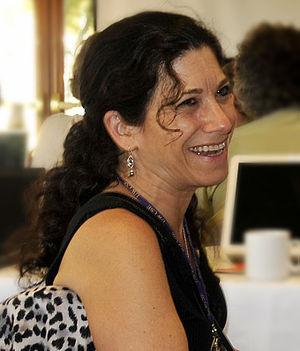
Deborah Estrin
Deborah Estrin, née le 6 décembre 1959, est une professeure d'informatique à l'université de Californie à Los Angeles. Directrice du Center for Embedded Networked Sensing, elle effectue des recherches sur les réseaux de capteurs sans fil sous forme de systèmes embarqués. Elle est fellow de l'Association for Computing Machinery et de l'Institute of Electrical and Electronics Engineers. Elle est aussi membre du conseil consultatif de TTI/Vanguard.